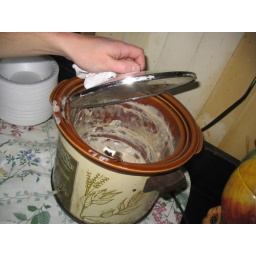
at Chez Charlie's, the best bar in Kansas City. yeah, that's a crock pot full of clam chowder